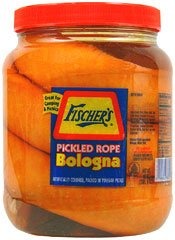
Item Name: Fischers Pickled Rope Bologna 40oz
Value: 40.0
Unit: Ounce

Price: 29.92